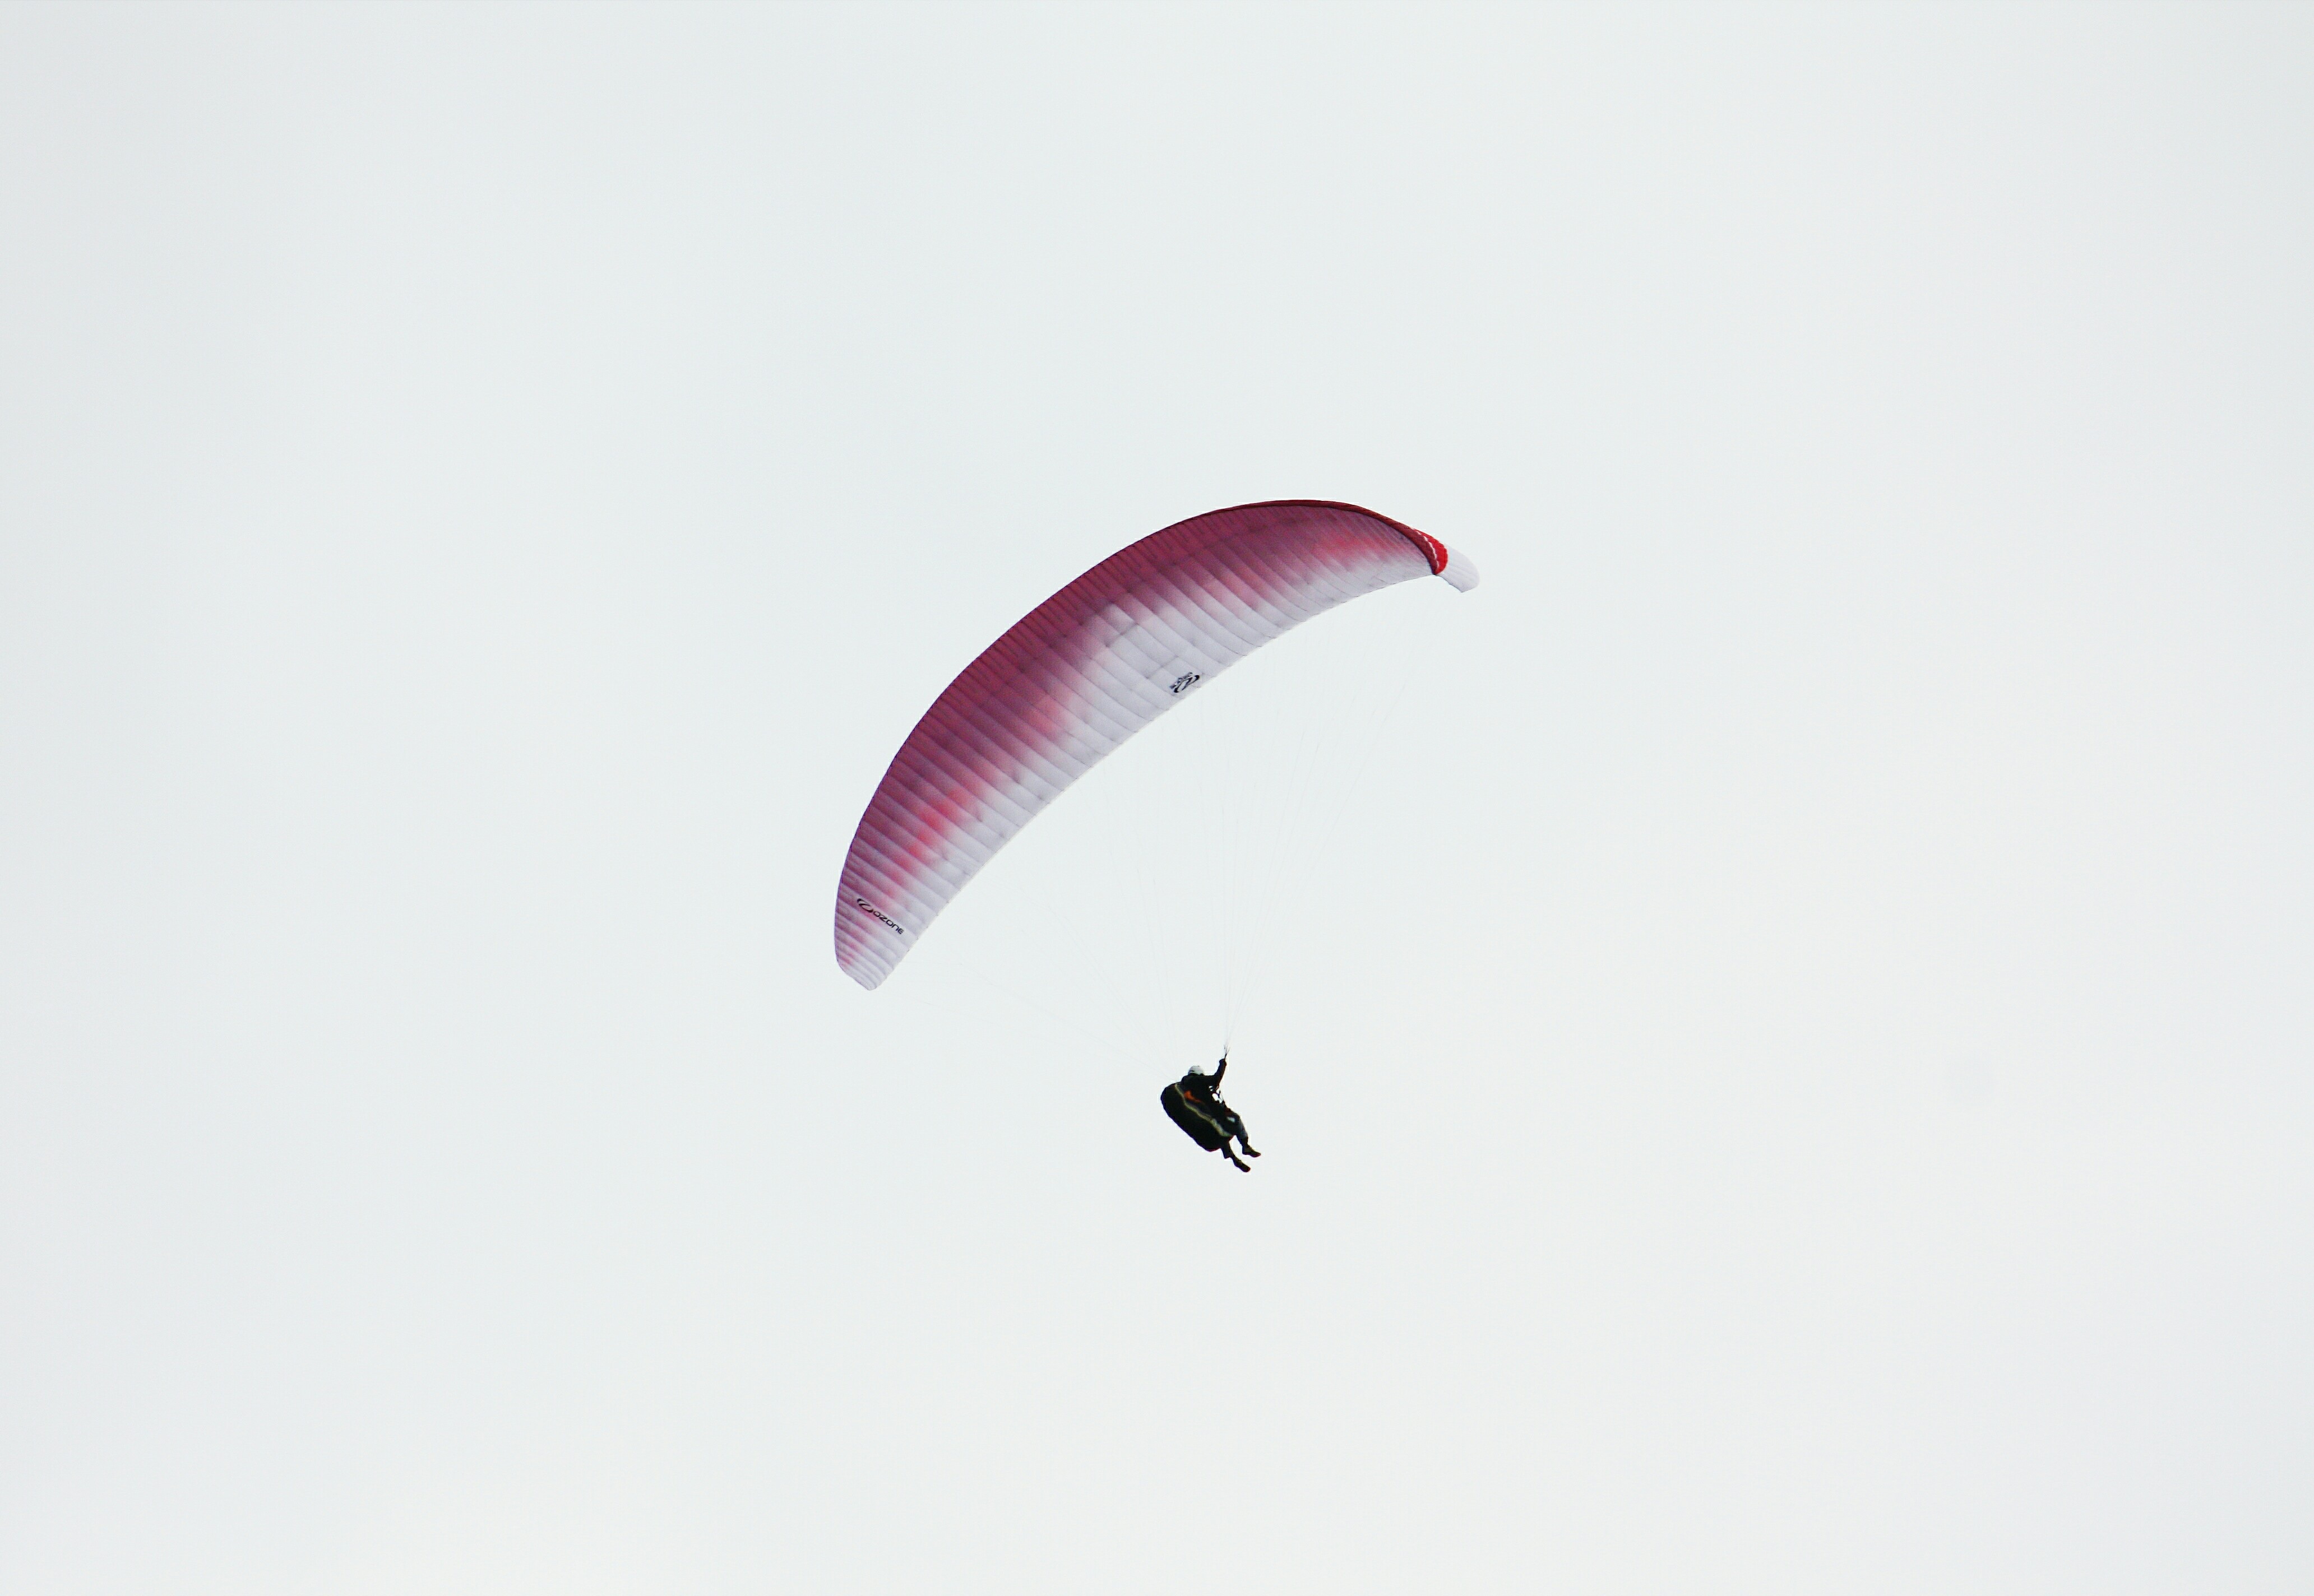
silhouette, wing, adventure, flight, extreme sport, parachute, paragliding, fun, illustration, sports, air sports, windsports